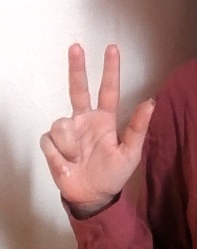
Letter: al